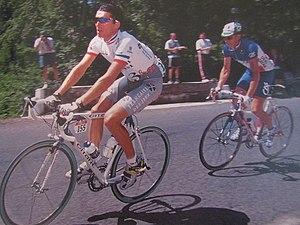
Stéphane Heulot et François Simon échappés lors de la 12e étape du Tour de France 1999
Stéphane Heulot, né le 20 mars 1971 à Noyal-Châtillon-sur-Seiche, au sud de Rennes, est un coureur cycliste français. Il est l'un des meilleurs coureurs français des années 1990. Coureur complet, ayant notamment des qualités en contre-la-montre, il fait des débuts remarqués sous le maillot de la R.M.O. en remportant coup sur coup une étape de l’Étoile de Bessèges puis de Paris-Nice. Il porte le maillot jaune dès sa première participation sur le Tour de France, après avoir conquis le titre de champion de France, en 1996, sous le maillot du Gan de Roger Legeay. Il termine à plusieurs reprises dans les vingt premiers du classement général de la Grande Boucle, son meilleur résultat étant une treizième place en 1998. Il est professionnel de 1992 à 2002.